Shipbuilding in Russia

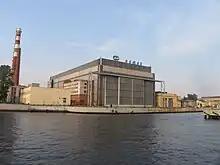
Almaz Shipbuilding Company plant in Saint Petersburg

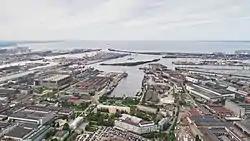
Severnaya Verf in Saint Petersburg

Shipbuilding is a developed industry in Russia. The main short-term plan of the industry is the Complex Program to Advance Production of the Shipbuilding Industry on the Market between 2008 and 2015, which was approved by the Russian Government in October 2006. It envisages the establishment of a scientific center at the Krylov Institute, two engineering centers and three shipbuilding centers, the Western, Northern and Far Eastern Centers.